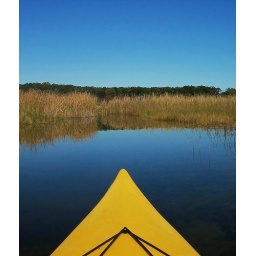
an azure Michigan lake reflecting the beautiful blue skies in early fall. Indian Lake. best viewed large